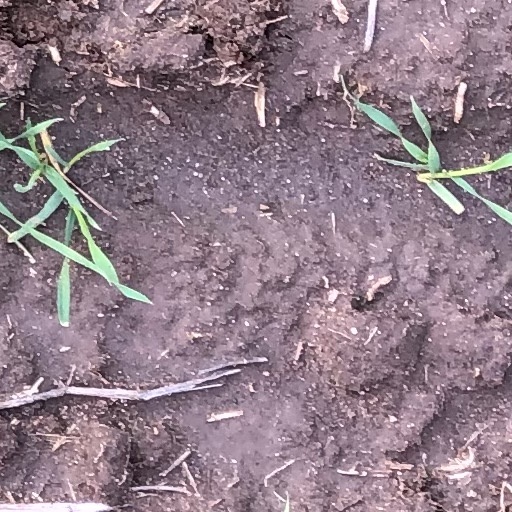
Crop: wheat